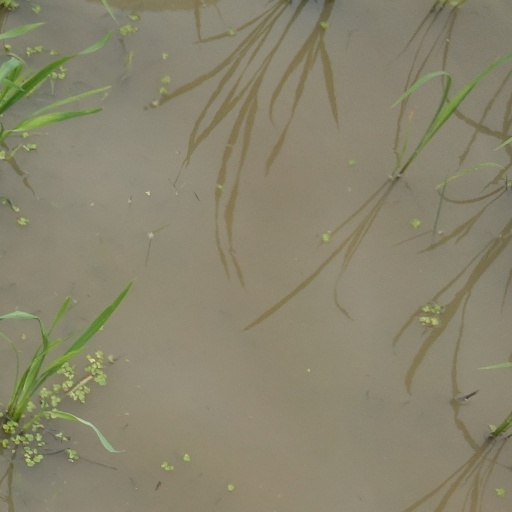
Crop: rice